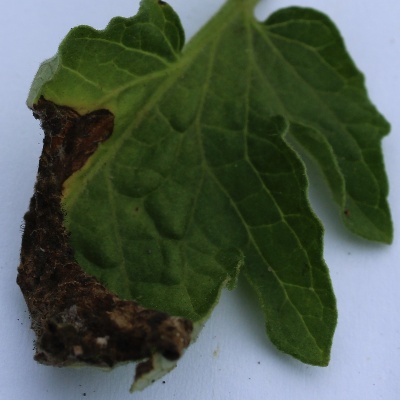
Crop: Tomato
Condition: leaf blight